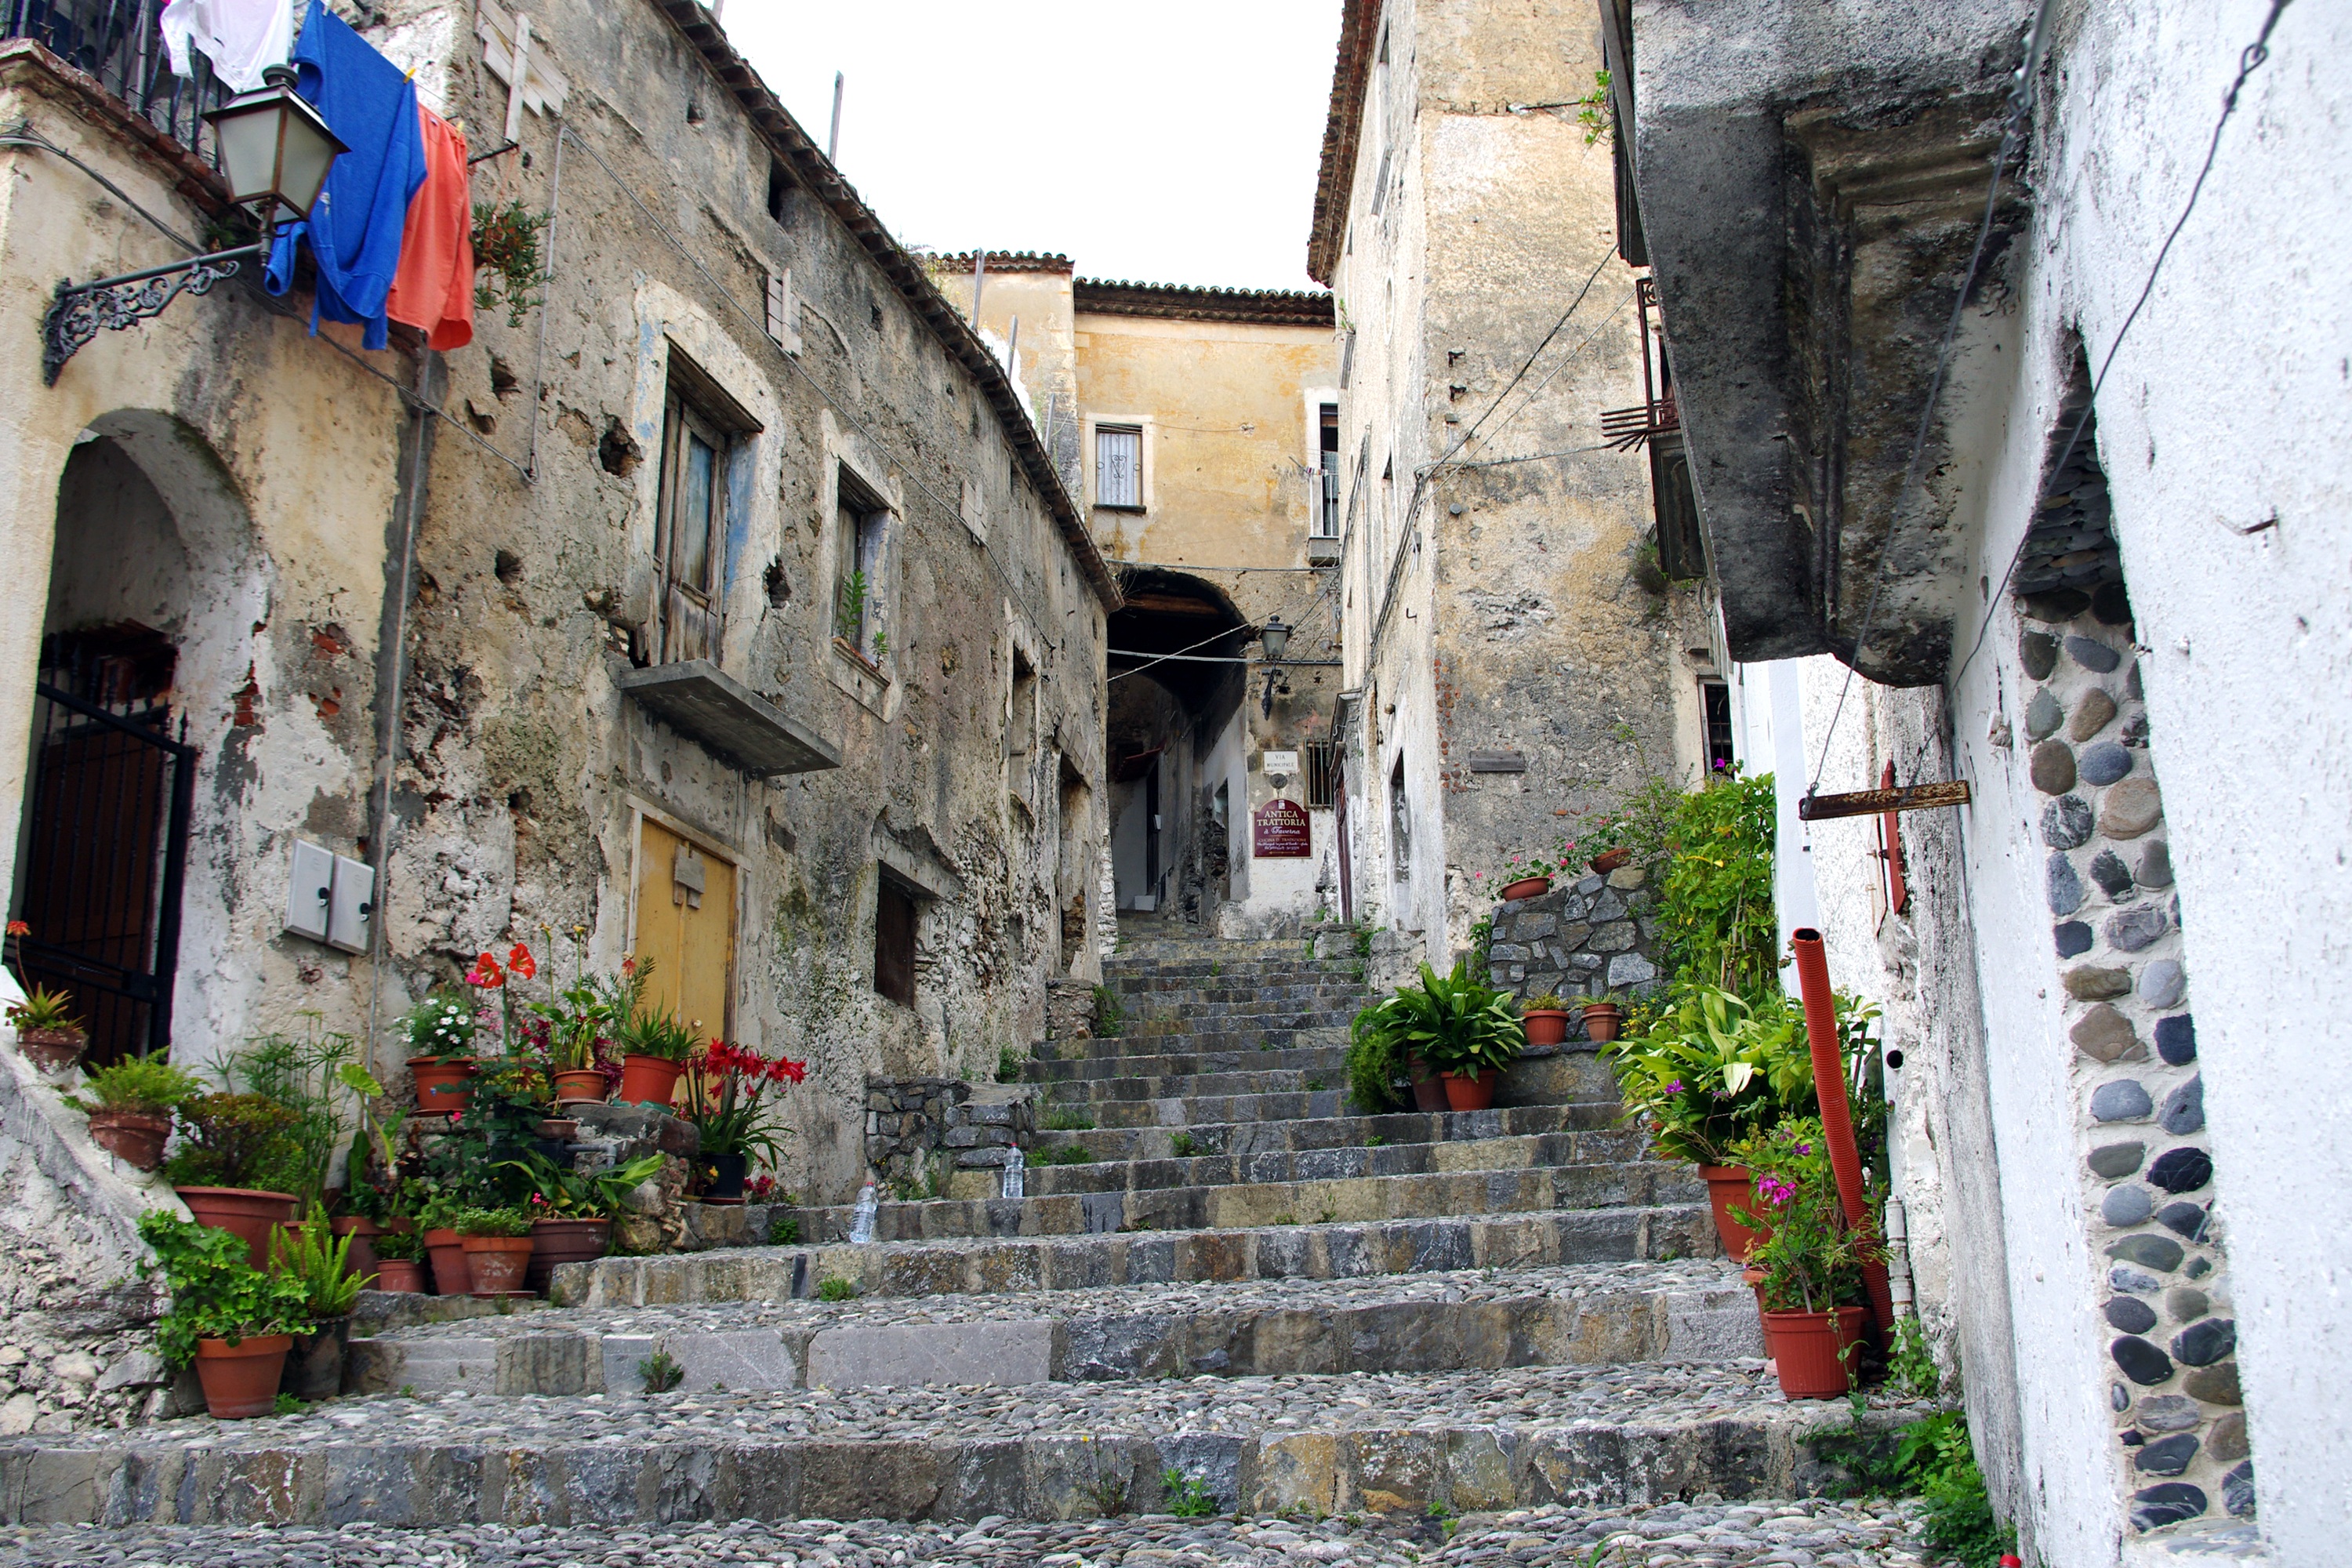
road, street, town, alley, wall, staircase, country, village, tourism, calabria, old houses, middle ages, neighbourhood, borgo, scalea, calabria scalea, ancient history, human settlement